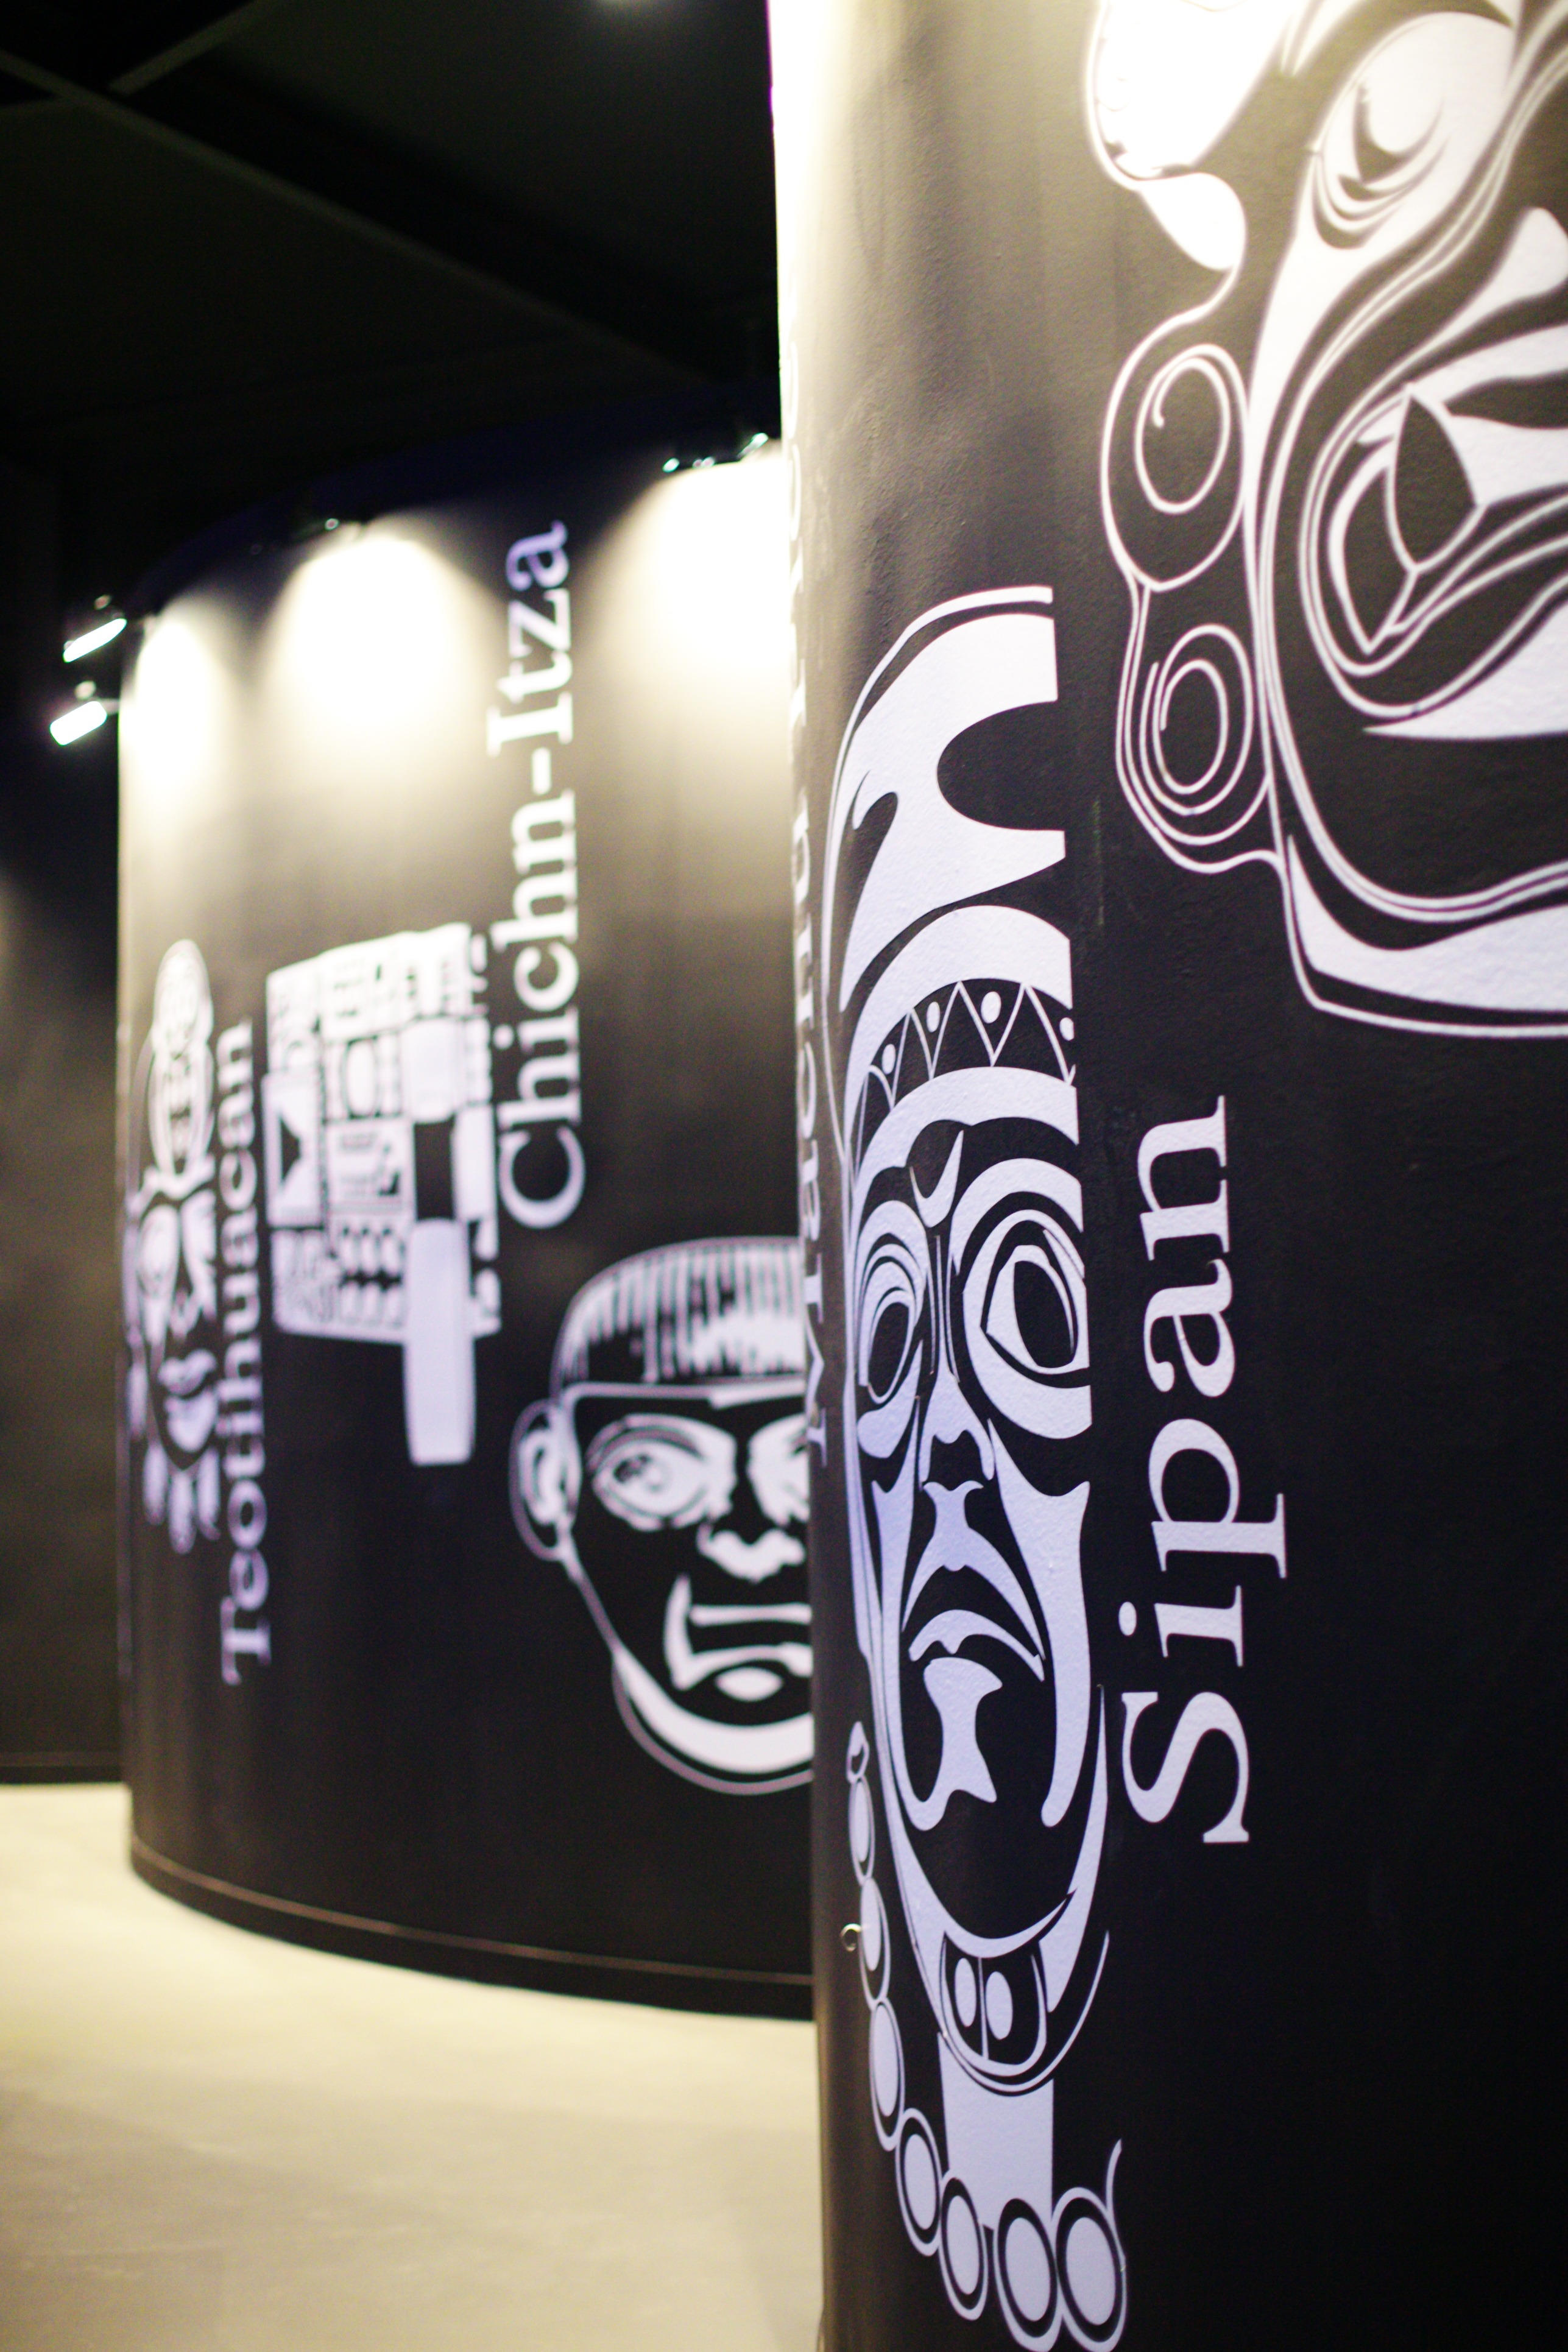
white, drink, black, brand, font, art, design, calligraphy, exhibition, shape, installation art